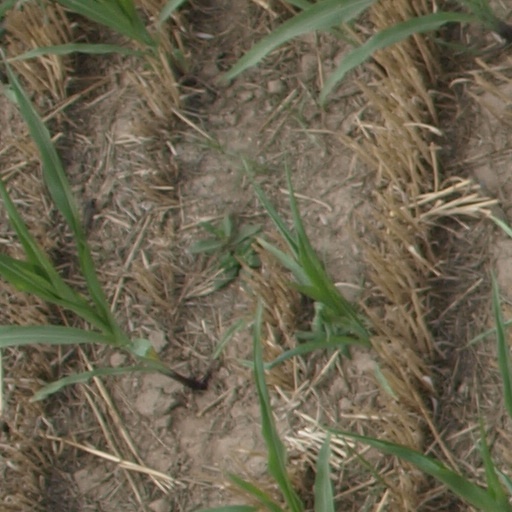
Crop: maize; corn